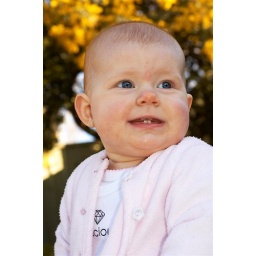
Possibly singing the national anthem with the yellow wattle tree in the background ;-)